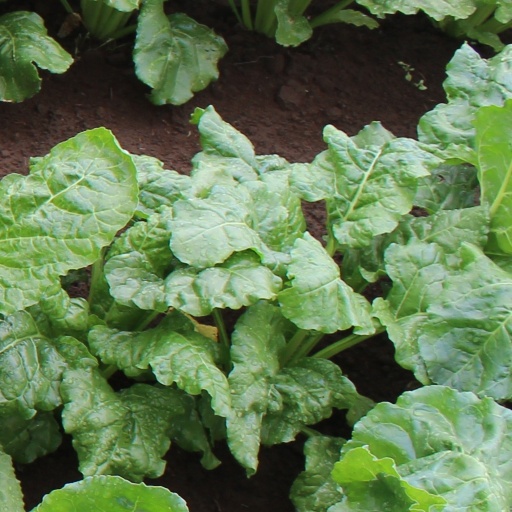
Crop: sugar beet